St Ives Town Hall

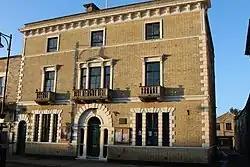
St Ives Town Hall

St Ives Town Hall is a municipal structure in Market Hill, St Ives, Cambridgeshire, England. The structure, which is the meeting place of St Ives Town Council, is a Grade II listed building.